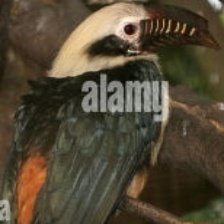
Species: VISAYAN HORNBILL
Scientific name: PENELOPIDES PANINI
ImageNet parent category: hornbill